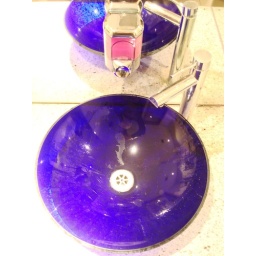
The bathroom sink at Jonathan's Restaurant in Maidenhead, Berkshire UK